Calendar

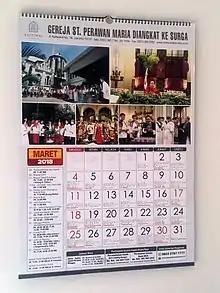
Modern day Indonesian Gregorian calendar for a Catholic church

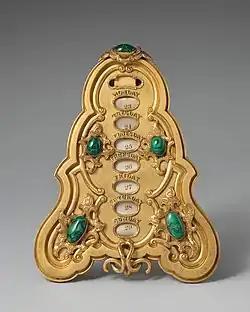
British calendar, 1851, gilt bronze and malachite, height: 20.3 cm, Metropolitan Museum of Art (New York City)

A calendar is a system of organizing days. This is done by giving names to periods of time, typically days, weeks, months and years. A date is the designation of a single and specific day within such a system. A calendar is also a physical record (often paper) of such a system. A calendar can also mean a list of planned events, such as a court calendar, or a partly or fully chronological list of documents, such as a calendar of wills.